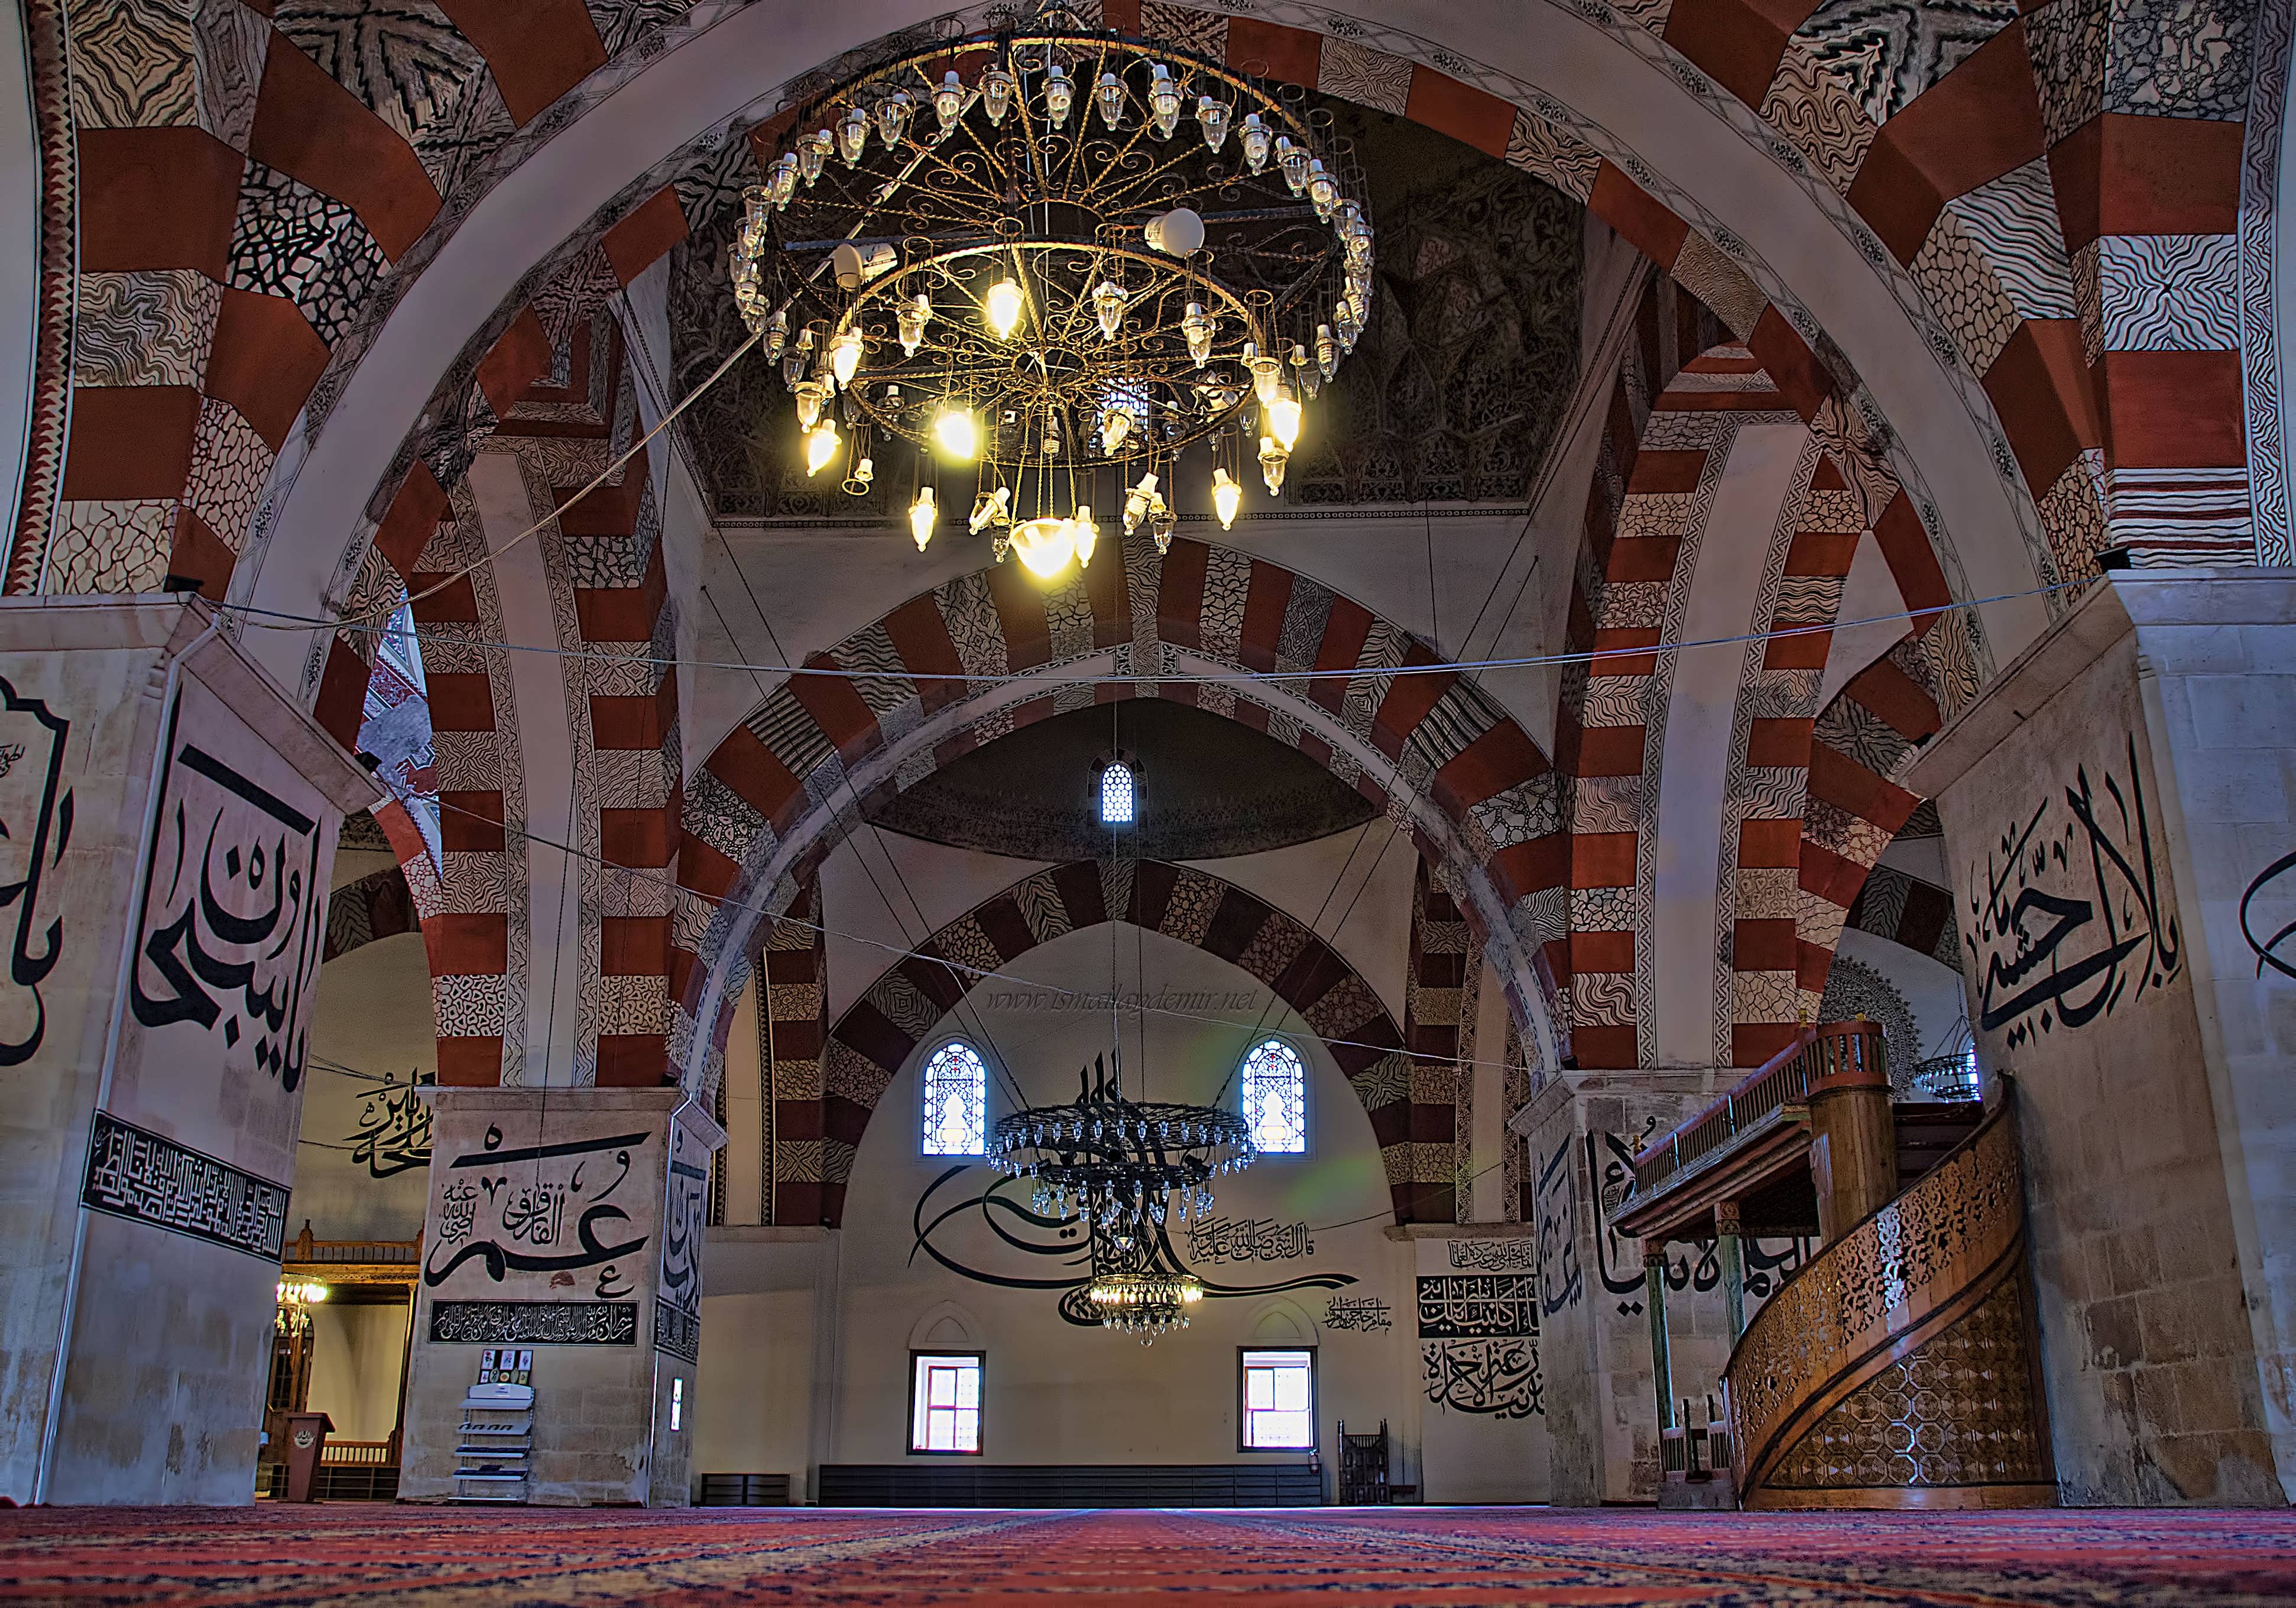
architecture, building, arch, religion, facade, church, cathedral, chapel, place of worship, shrine, prayer, synagogue, islam, worship, cami, sk dar, moquer to, mosques, karaman mosque, ancient history